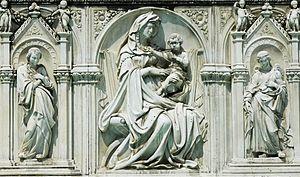
Vierge à l'Enfant et deux anges. Panneau de la Fonte Gaia (Fontaine de la joie) sur la piazza del Campo de Sienne. Très abîmée par sa longue exposition aux éléments, la fontaine a été remplacée dans son intégralité en 1868 par une copie du sculpteur puriste Tito Sarrocchi (1824-1900).
La Fonte Gaia est une fontaine de Sienne, en Italie. Elle doit son nom à la joie manifestée par les Siennois le jour de son inauguration.